Joseph Howe

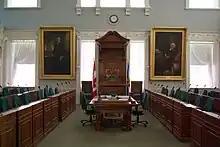
House of Assembly, Province House, Joseph Howe (left) and James William Johnston (right), both paintings by Henry Sandham

The coalition collapsed under various political conflicts, leading to Howe's resignation from the Council in 1843. The promotion of political ideas in his newspapers were rewarded with a seven-seat Liberal majority in the 1847 election. This led to the formation of the first responsible government in Canada in January 1848. While James Uniacke was officially the Premier, many regarded it as Joseph Howe's ministry. Howe assumed the post of Provincial Secretary, adapting existing institutions to the new system of government. He also began a campaign of railway construction, resigning as Provincial Secretary in 1853 to become Nova Scotia's first Chief Commissioner of Railways; as Commissioner he oversaw the initial construction of the Nova Scotia Railway. In addition, Howe was involved with recruiting American troops for the Crimean War. These activities left him with little time to campaign in the 1855 general election which he lost to Charles Tupper in Cumberland. This election also led to conflict with Catholic members of the Liberal party because Howe had ridiculed their religious doctrine. This resulted in a Liberal defeat in 1856. The Liberals did not return to power until 1860 at which time Howe became provincial secretary. When the Premier, William Young, was appointed as a judge later that year, Joseph Howe assumed the leadership of the party and therefore became Premier. He served as Premier until 1863 when he accepted the position of Imperial Fisheries Commissioner.